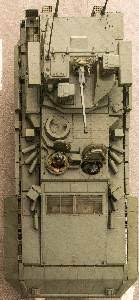
Label: BMP